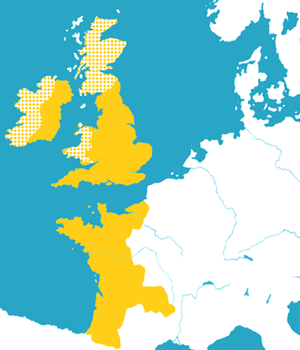
L'histoire de la marine française de l'Antiquité à la Renaissance couvre la période allant du Vᵉ siècle av. J.-C. aux années 1600. Sous l'Antiquité, le territoire qui sera plus tard la France et que les Anciens appellent la Gaule voit se former sur ses côtes deux expériences de puissances navales : celle de Massalia, venue de Grèce vers 600 av. J.-C. et celle, plus endogène, des Vénètes sur la côte atlantique. Expériences d’autant plus intéressantes que la Gaule, dès cette époque, se définit surtout par sa richesse agricole et que le littoral, parcouru de courants et vents difficiles, manquant d’abris en eaux profondes, est loin d’être favorable à la navigation. Ces deux thalassocraties, néanmoins, sont réduites par Jules César au Iᵉʳ siècle av. J.-C., lorsque la Gaule est conquise et que la Méditerranée, pacifiée, devient un lac romain pour cinq cents ans.
L'Empire Plantagenêt ou Empire angevin est l'ensemble d'États s'étendant des confins anglo-écossais aux Pyrénées et de l'Irlande au Limousin et réunis au milieu du XIIᵉ siècle par Henri II Plantagenêt.
Le royaume d'Angleterre est un État souverain, situé en Europe de l'Ouest, dans la partie méridionale de l'île de Grande-Bretagne. À partir de 927, son territoire couvre celui de l'Angleterre actuelle, puis celui du pays de Galles à la suite de l'invasion de ce pays en 1284 par Édouard Iᵉʳ d'Angleterre. La résidence royale principale se trouve à l'origine à Winchester mais Londres et Gloucester reçoivent un statut presque équivalent — en particulier Londres, qui devint la capitale de facto dès le début du XIIᵉ siècle. Cette ville, métropole d'Angleterre, va ensuite devenir la capitale du royaume de Grande-Bretagne, puis du Royaume-Uni de Grande-Bretagne et d'Irlande et enfin du Royaume-Uni de Grande-Bretagne et d'Irlande du Nord depuis 1927.
Dans l'histoire de l'Anjou, l'histoire d'Angers revêt une importance significative, la ville étant la capitale politique, culturelle et économique du comté puis du duché d'Anjou et enfin du Maine-et-Loire.
Étienne de Marsay ou Étienne de Marchay fut le sénéchal d'Anjou et trésorier du roi Henri II Plantagenêt. Il est le fondateur de l'Hôtel-Dieu d'Angers.
Étienne de Marsay ou Étienne de Marchay fut le sénéchal d'Anjou et trésorier du roi Henri II Plantagenêt. Il est le fondateur de l'Hôtel-Dieu d'Angers.
Le rattachement de la Normandie au domaine royal français est le processus de conquête et d'intégration du duché de Normandie au domaine relevant directement de la couronne de France. La Normandie, créée en 911, est dominée par le duc de Normandie vassal du roi de France. Commence alors une lutte entre les rois de France et les ducs, ces derniers ne rendant qu'un hommage symbolique à leur suzerain. En 1066, Guillaume le Conquérant, alors duc de Normandie, conquiert la couronne d'Angleterre et devient plus puissant que le roi de France. L'Empire Plantagenêt représente dès lors un danger pour la stabilité du royaume de France, que les rois de France vont alors s'efforcer de faire éclater.